Children's literature

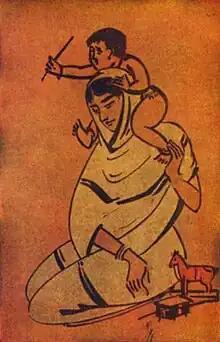
"The Crescent Moon" by Rabindranath Tagore illus. by Nandalal Bose, Macmillan 1913

Children's literature has been a part of American culture since Europeans first settled in America. The earliest books were used as tools to instill self-control in children and preach a life of morality in Puritan society. Eighteenth-century American youth began to shift away from the social upbringing of its European counterpart, bringing about a change in children's literature. It was in this time that "A Little Book for Little Children" was written by T. W. in 1712. It includes what is thought to be the earliest nursery rhyme and one of the earliest examples of a textbook approaching education from the child's point of view, rather than the adult's.